Alaungpaya

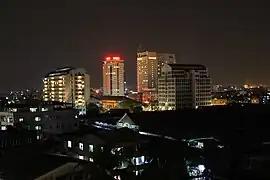
Yangon today

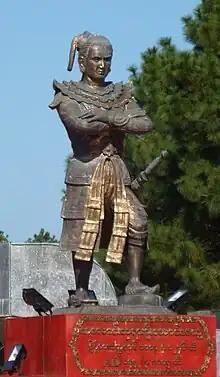
Statue of Alaungpaya in front of the DSA

Most of the non-military work he commissioned came during a few brief hiatuses between campaigns. In 1752, he designated Shwebo as the capital of his kingdom and enlarged what once was a mid-size village into a sizable city. He built a palace on the model of those erected by the ancient kings. In 1758, he built the Mahananda Lake to supply Shwebo with water. He also built canals by damming the Mu river for agriculture but the work decayed after his death.